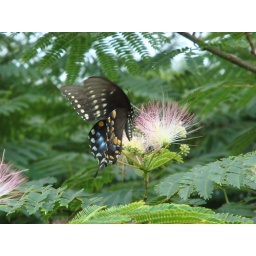
There were many butterflies out on this Saturday evening feasting in this tree in my yard